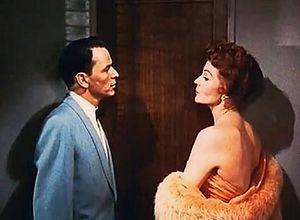
Fred Kohlmar est un producteur de cinéma américain, né le 10 août 1905 à New York, mort le 13 octobre 1969 à Los Angeles — quartier d'Hollywood.
La Blonde ou la Rousse est un film musical américain réalisé par George Sidney. Sorti en 1957, il est inspiré de la comédie musicale-homonyme de John O'Hara, Lorenz Hart et Richard Rodgers créée à Broadway en 1940.